Seattle General Strike

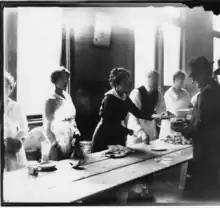
The strike committee set up soup kitchens and distributed as many as 30,000 meals each day. In the photo, a woman serves a plate of food to a striking worker.

A cooperative body made up of rank and file workers from all the striking locals were formed during the strike, called the General Strike Committee. It acted as a "virtual counter-government for the city." The committee organized to provide essential services for the people of Seattle during the work stoppage. For instance, garbage that would create a health hazard was collected, laundry workers continued to handle hospital laundry, and firemen remained on duty. Exemptions to the stoppage of labor had to be passed by the Strike Committee, and authorized vehicles bore signs to that effect. In general, work was not halted if doing so would endanger lives.